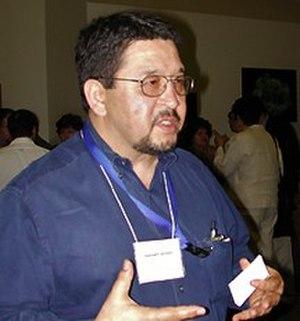
Biopreparat est le nom du programme scientifique et industriel de l'Union soviétique destiné à la guerre biologique situé sur l'île de la Renaissance. En 1973, une unité responsable du programme de recherche d'armement biologique, Biopreparat et ses 60 000 employés ont travaillé sur divers agents biologiques comme l'Ebola, la variole, le typhus, la peste noire, etc.
Ken Alibek, de son vrai nom Kanatjan Alibekov, a été durant plusieurs années le directeur adjoint de Biopreparat officiellement service fédéral de recherche pharmaceutique en Union soviétique, en fait, une unité responsable du programme de recherche d'armement biologique. BioPreparat et ses 60 000 employés ont travaillé sur divers agents infectieux comme l'Ebola, la variole, le typhus, etc.